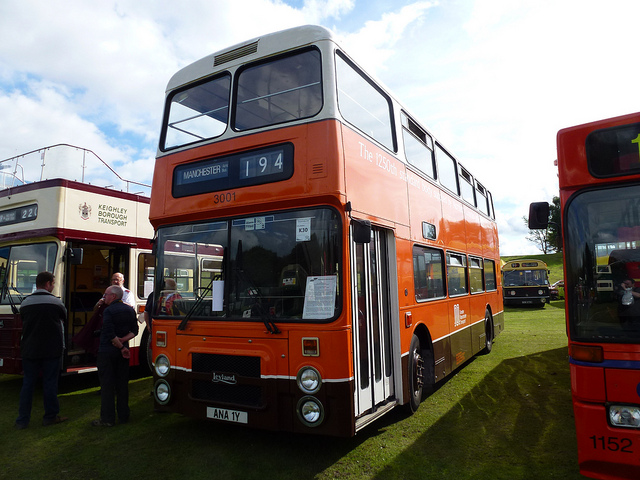
An orange and white double decker bus sitting on a field.

A double decker bus is parked between two other buses.

A bus is shown in the in line with others.